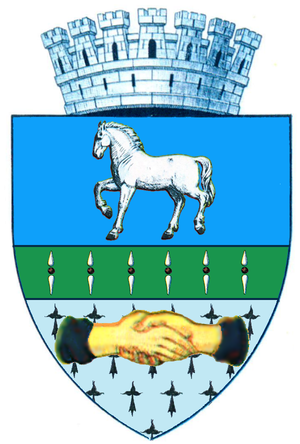
Alexandria (Rumænien)
Alexandria er en by i det sydlige Rumænien med 45.434 indbyggere. Alexandria er hovedsæde for distriktet Teleorman.